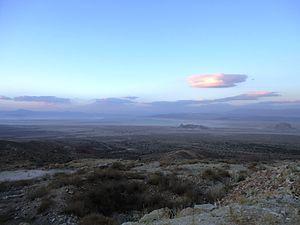
Le lac Bakhtegan est un lac salé de la province de Fars, dans le Sud de l'Iran. Il est situé à environ 160 km à l'est de la ville de Chiraz et à environ 15 km à l'ouest de Neyriz.